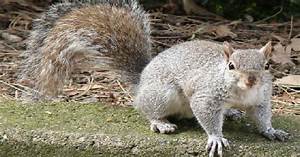
Label: squirrel